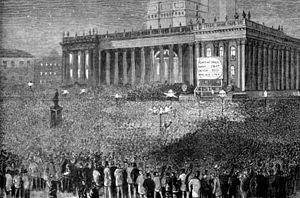
L'hôtel de ville de Leeds est le siège du conseil municipal de Leeds et de ses services. L'hôtel de ville, situé dans la ville de Leeds, dans le nord de l'Angleterre, a été dessiné par l'architecte Cuthbert Brodrick.